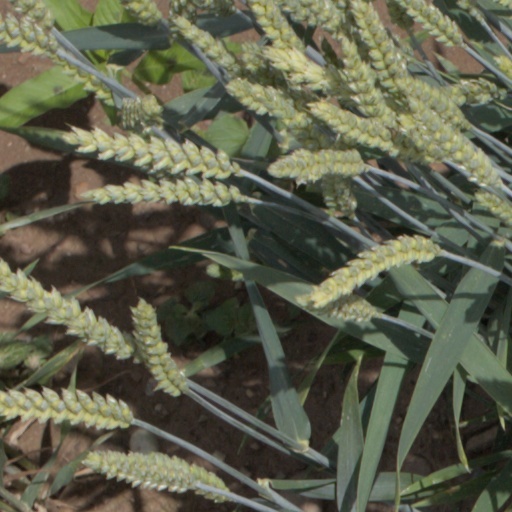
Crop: wheat